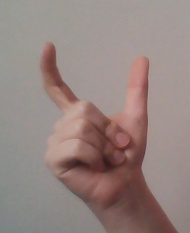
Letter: nun